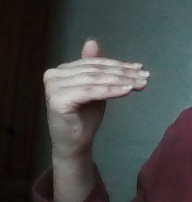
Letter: khaa